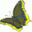
Label: butterfly